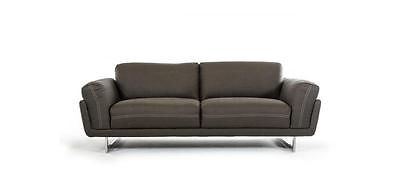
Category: sofa